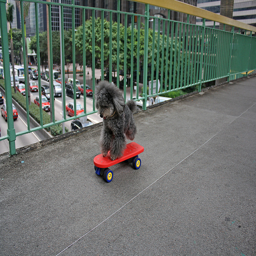
A small dog on top of a skateboard.
A grey dog riding a red skateboard
A dog is riding a skateboard across a pedestrian overpass.
The dog is trying to ride a skateboard outside.
A small breed dog is rolling down the sidewalk on a skateboard.